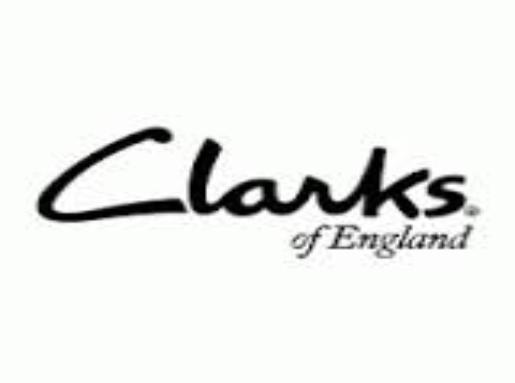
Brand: Clarks
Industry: Clothes